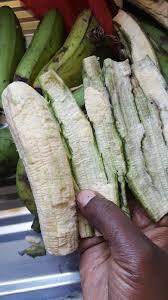
Huu ni mkono wa mtu ukiwa na rangi nyeusi ukishika ndizi iliyo menyu, kando yake kuna ndizi zingine ambazo bado hazijamenywa na zimetengenezwa kwa ajili ya kupilwa zote ziko kwenye chombo cha chuma labda sinki.